Phuket Big Buddha

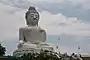
The big Buddha of Phuket

The Tiger Muay Thai tryouts notoriously concludes with a gruelling run up the Big Buddha hill.